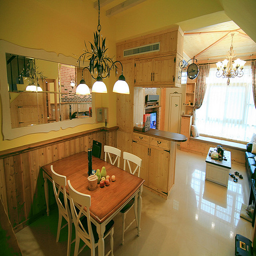
A large eating and living area inside a house
A kitchen with a table and a table covered in fruit.
A kitchen has light wood and shiny floors.
A kitchen with warm light and a table with chairs.
A large open kitchen with a lot of natural sunlight.